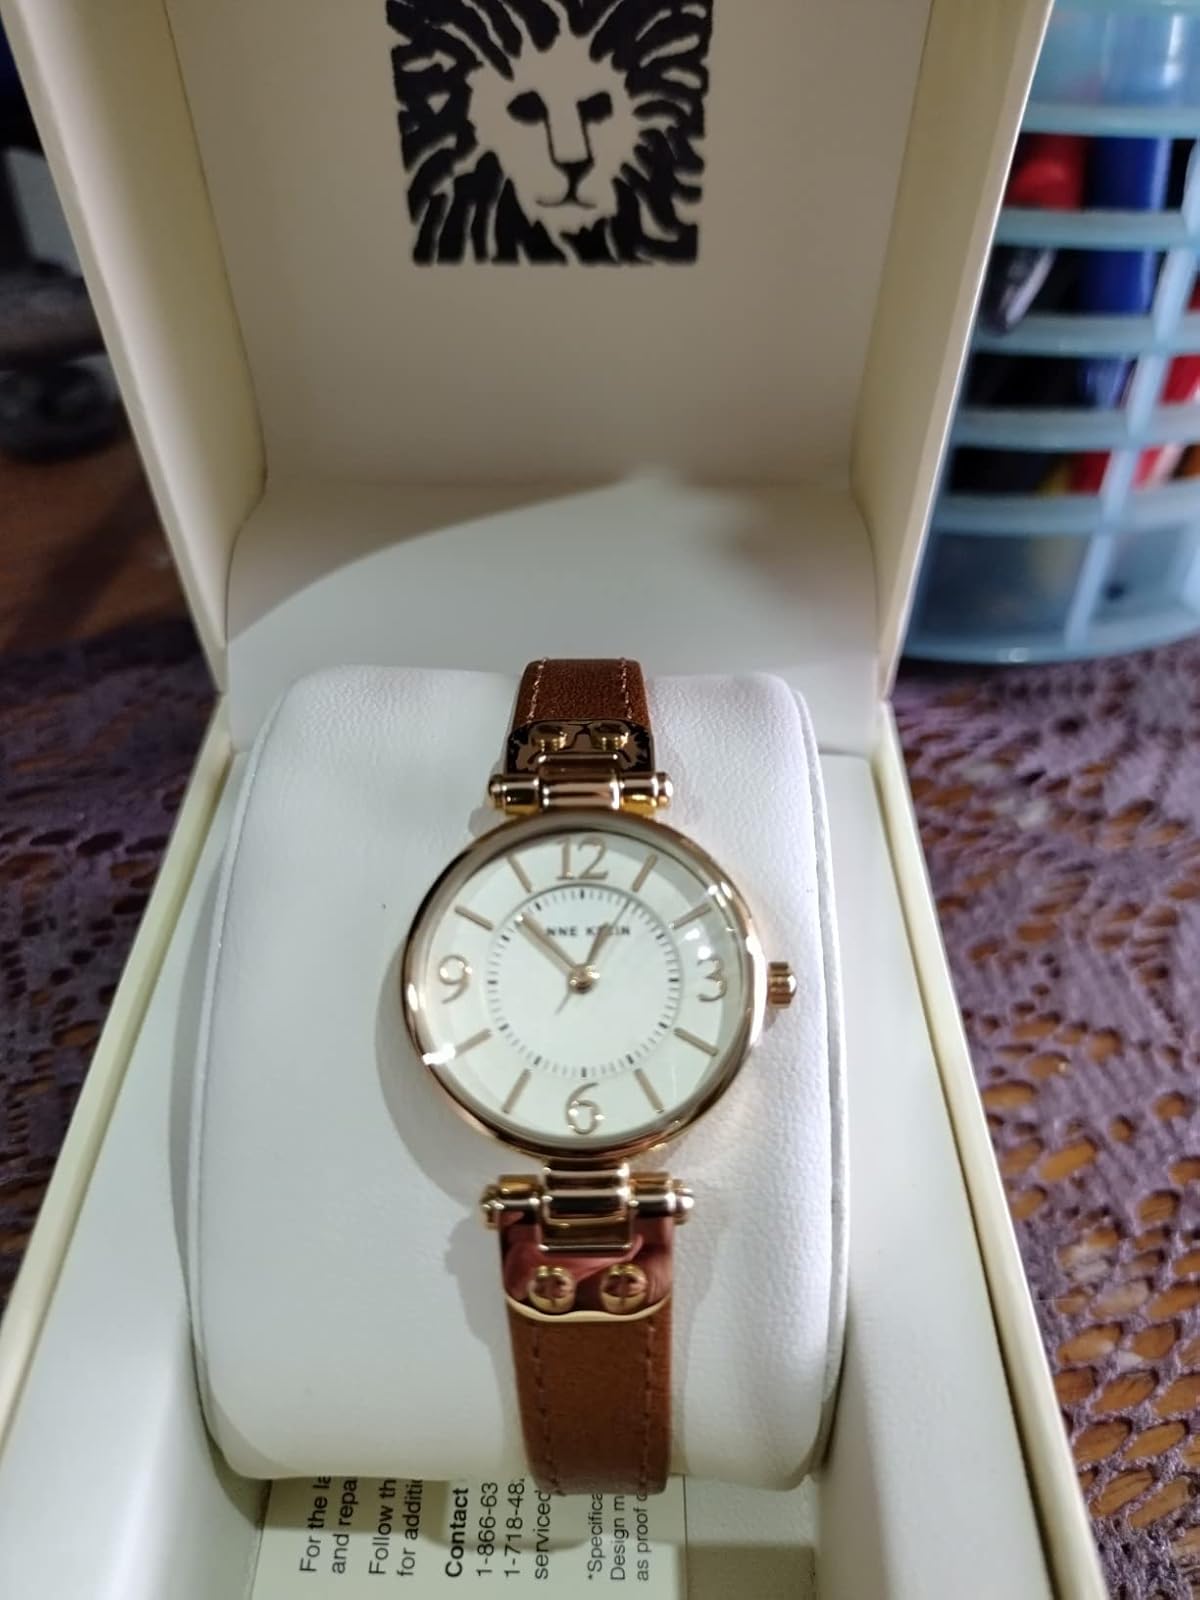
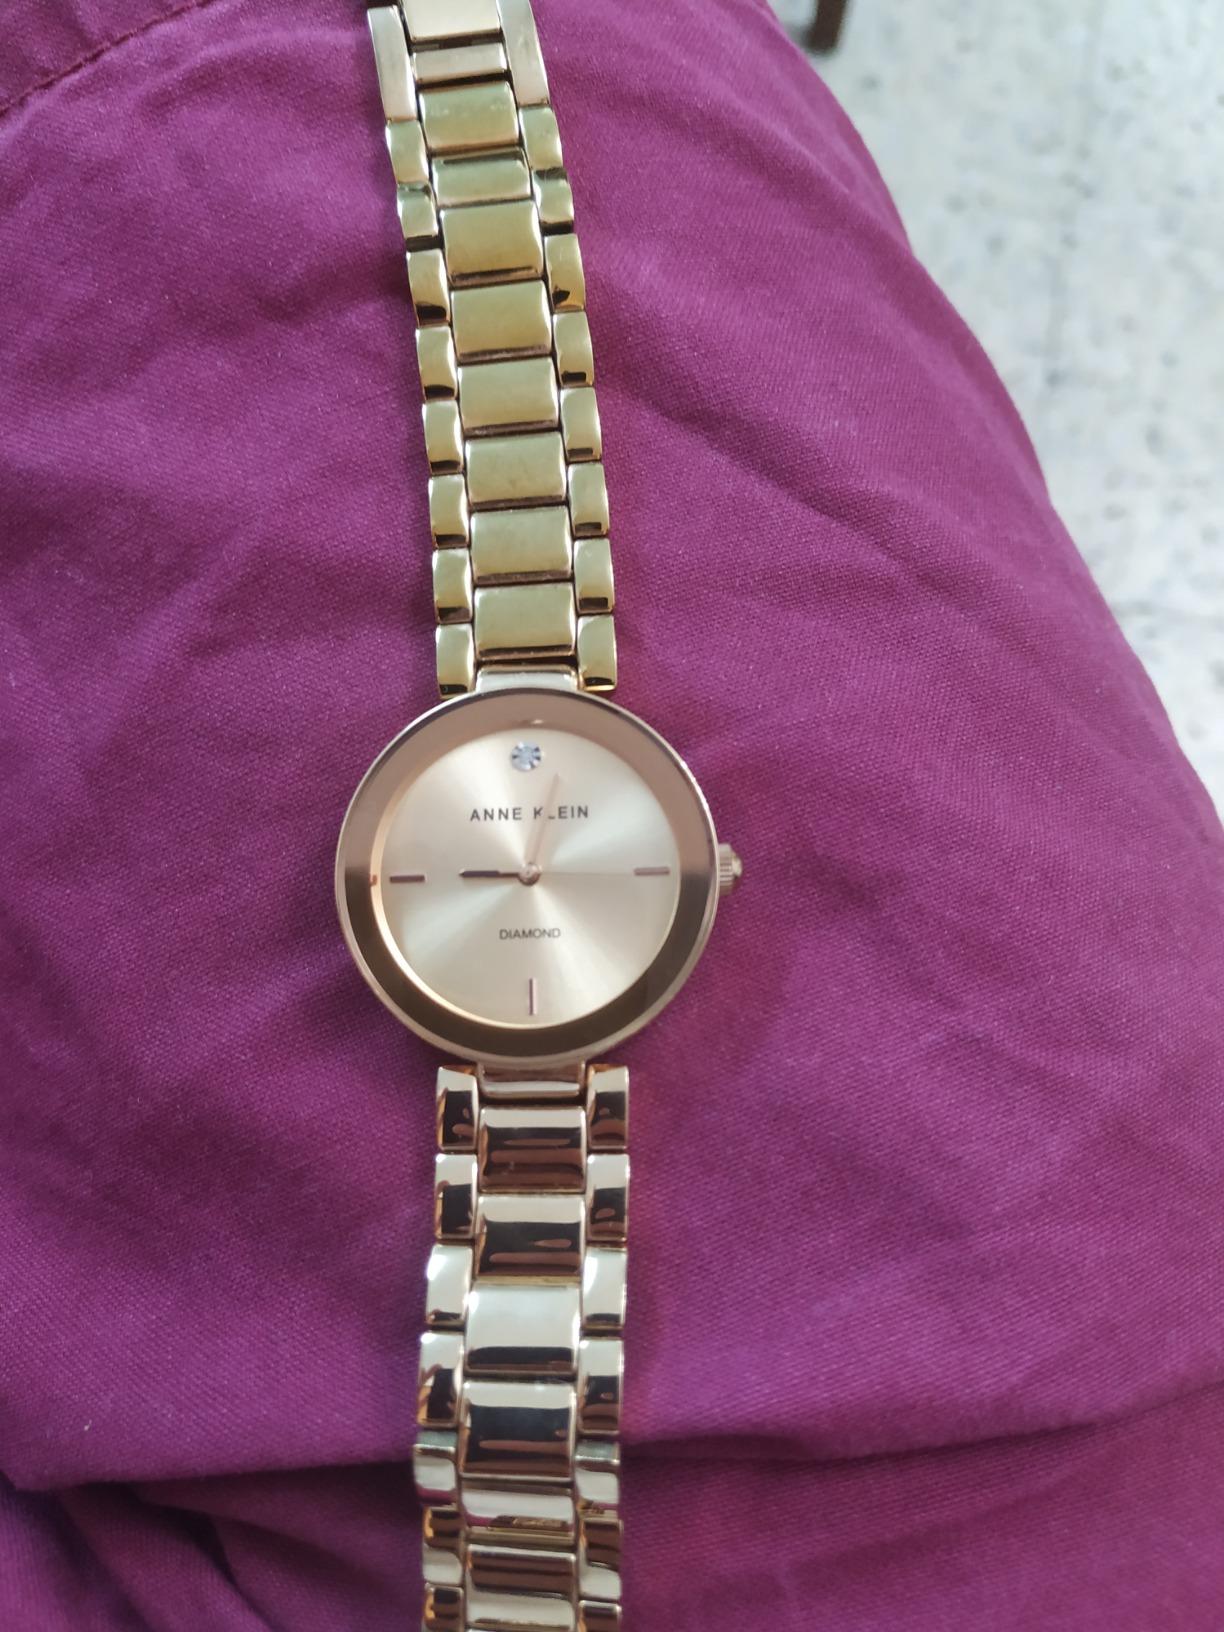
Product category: accessories_watch
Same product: no